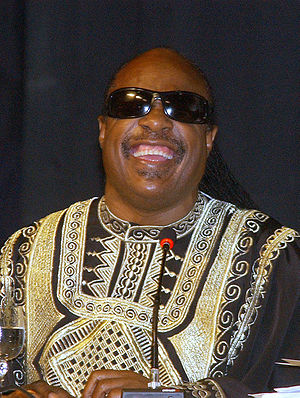
Navne i Rock and Roll Hall of Fame / Udøvende kunstnere
Navne i Rock and Roll Hall of Fame er en oversigt over de navne, der er optaget i Rock and Roll Hall of Fame i USA. Listen er ikke komplet, se den på Rock and Roll Hall of Fames liste over de optagne navne.